Lavelanet

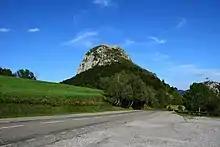
Château de Montségur.

Next to Lavelanet, the castle of Montségur underwent two siege attempts during this period: Guy de Montfort-Castres made a first unsuccessful attempt in 1212, his brother, Simon IV de Montfort, led the second in 1213 still without success.